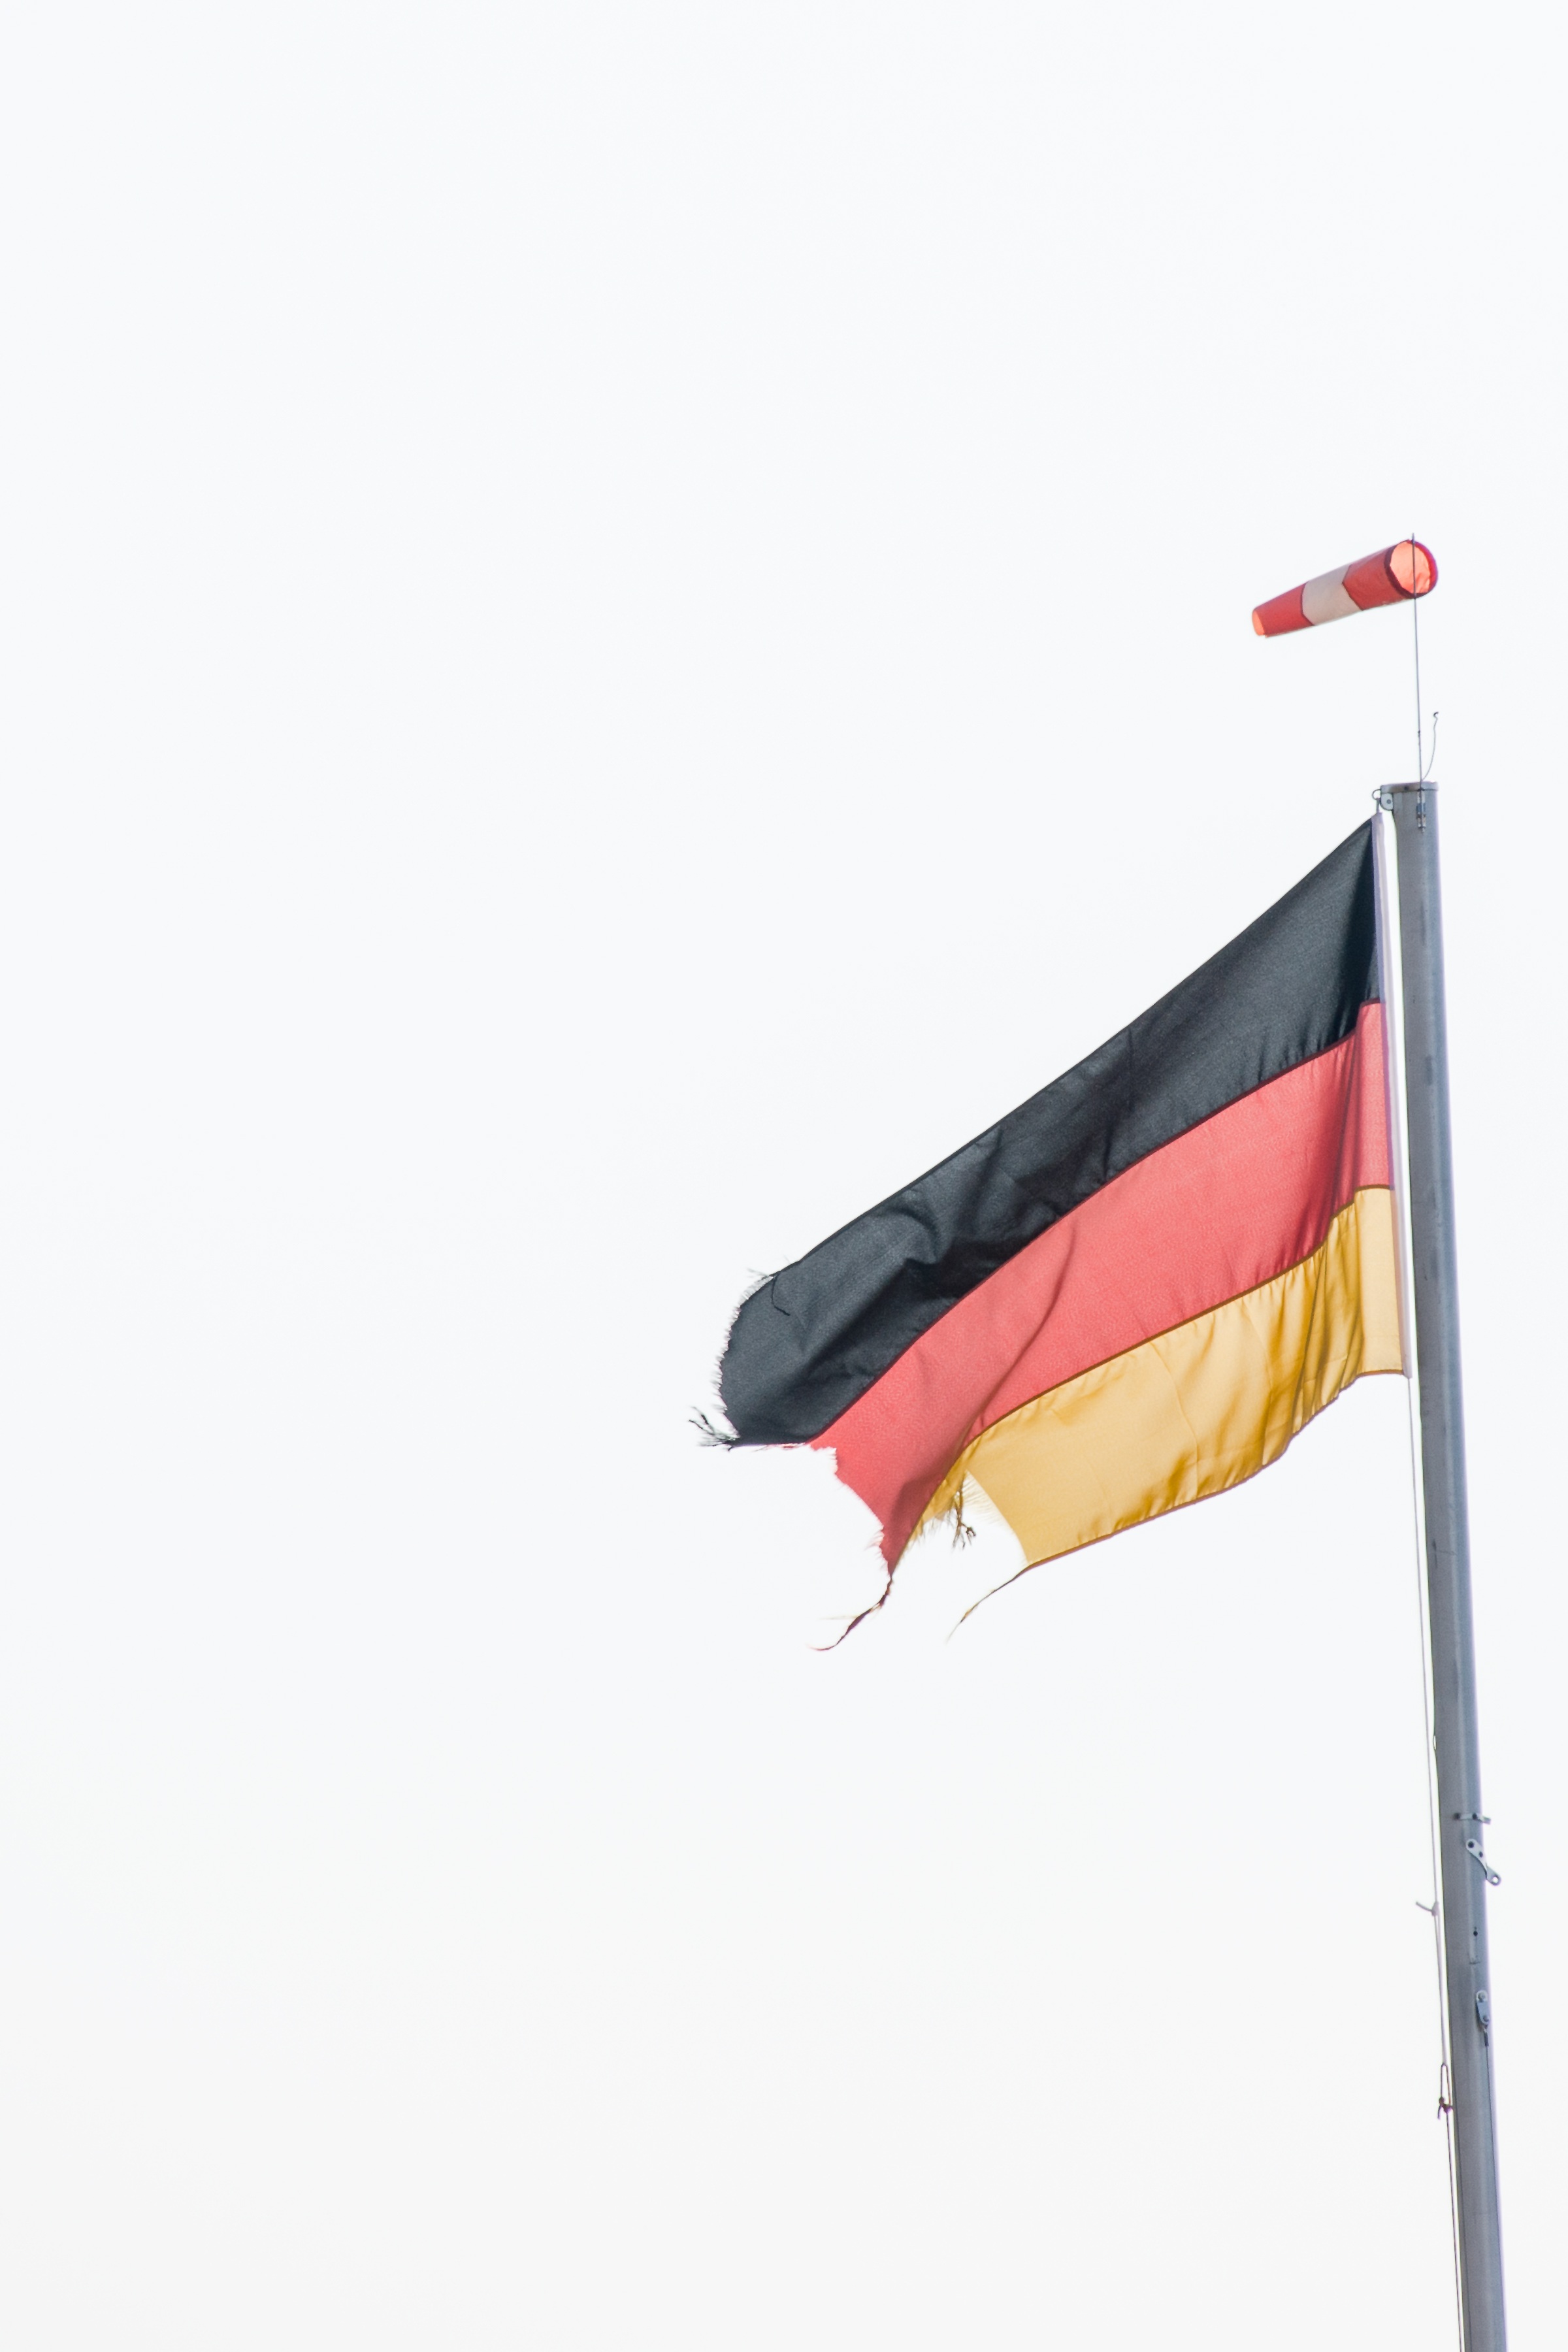
wind, land, red, umbrella, flag, black, yellow, brand, product, gold, germany, blow, nationality, flutter, fashion accessory